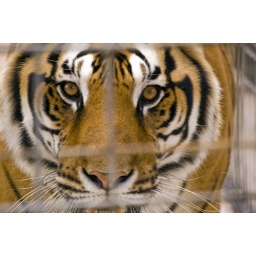
A tiger in a big cat reserve in Fayeteville, Arkansas.